Velodrome Suisse

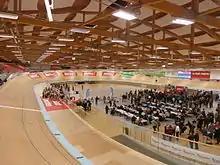
The inside of the velodrome

The CHF 17 million project was financed from both public and private donations. The Velodrome Suisse is the second modern indoor velodrome in Switzerland, after the World Cycling Centre of the Union Cycliste Internationale in Aigle. The hall was built according to the Minergie standard and built by a foundation set up specifically for this purpose, whose chairman is Rihs who dedicated himself two million francs.